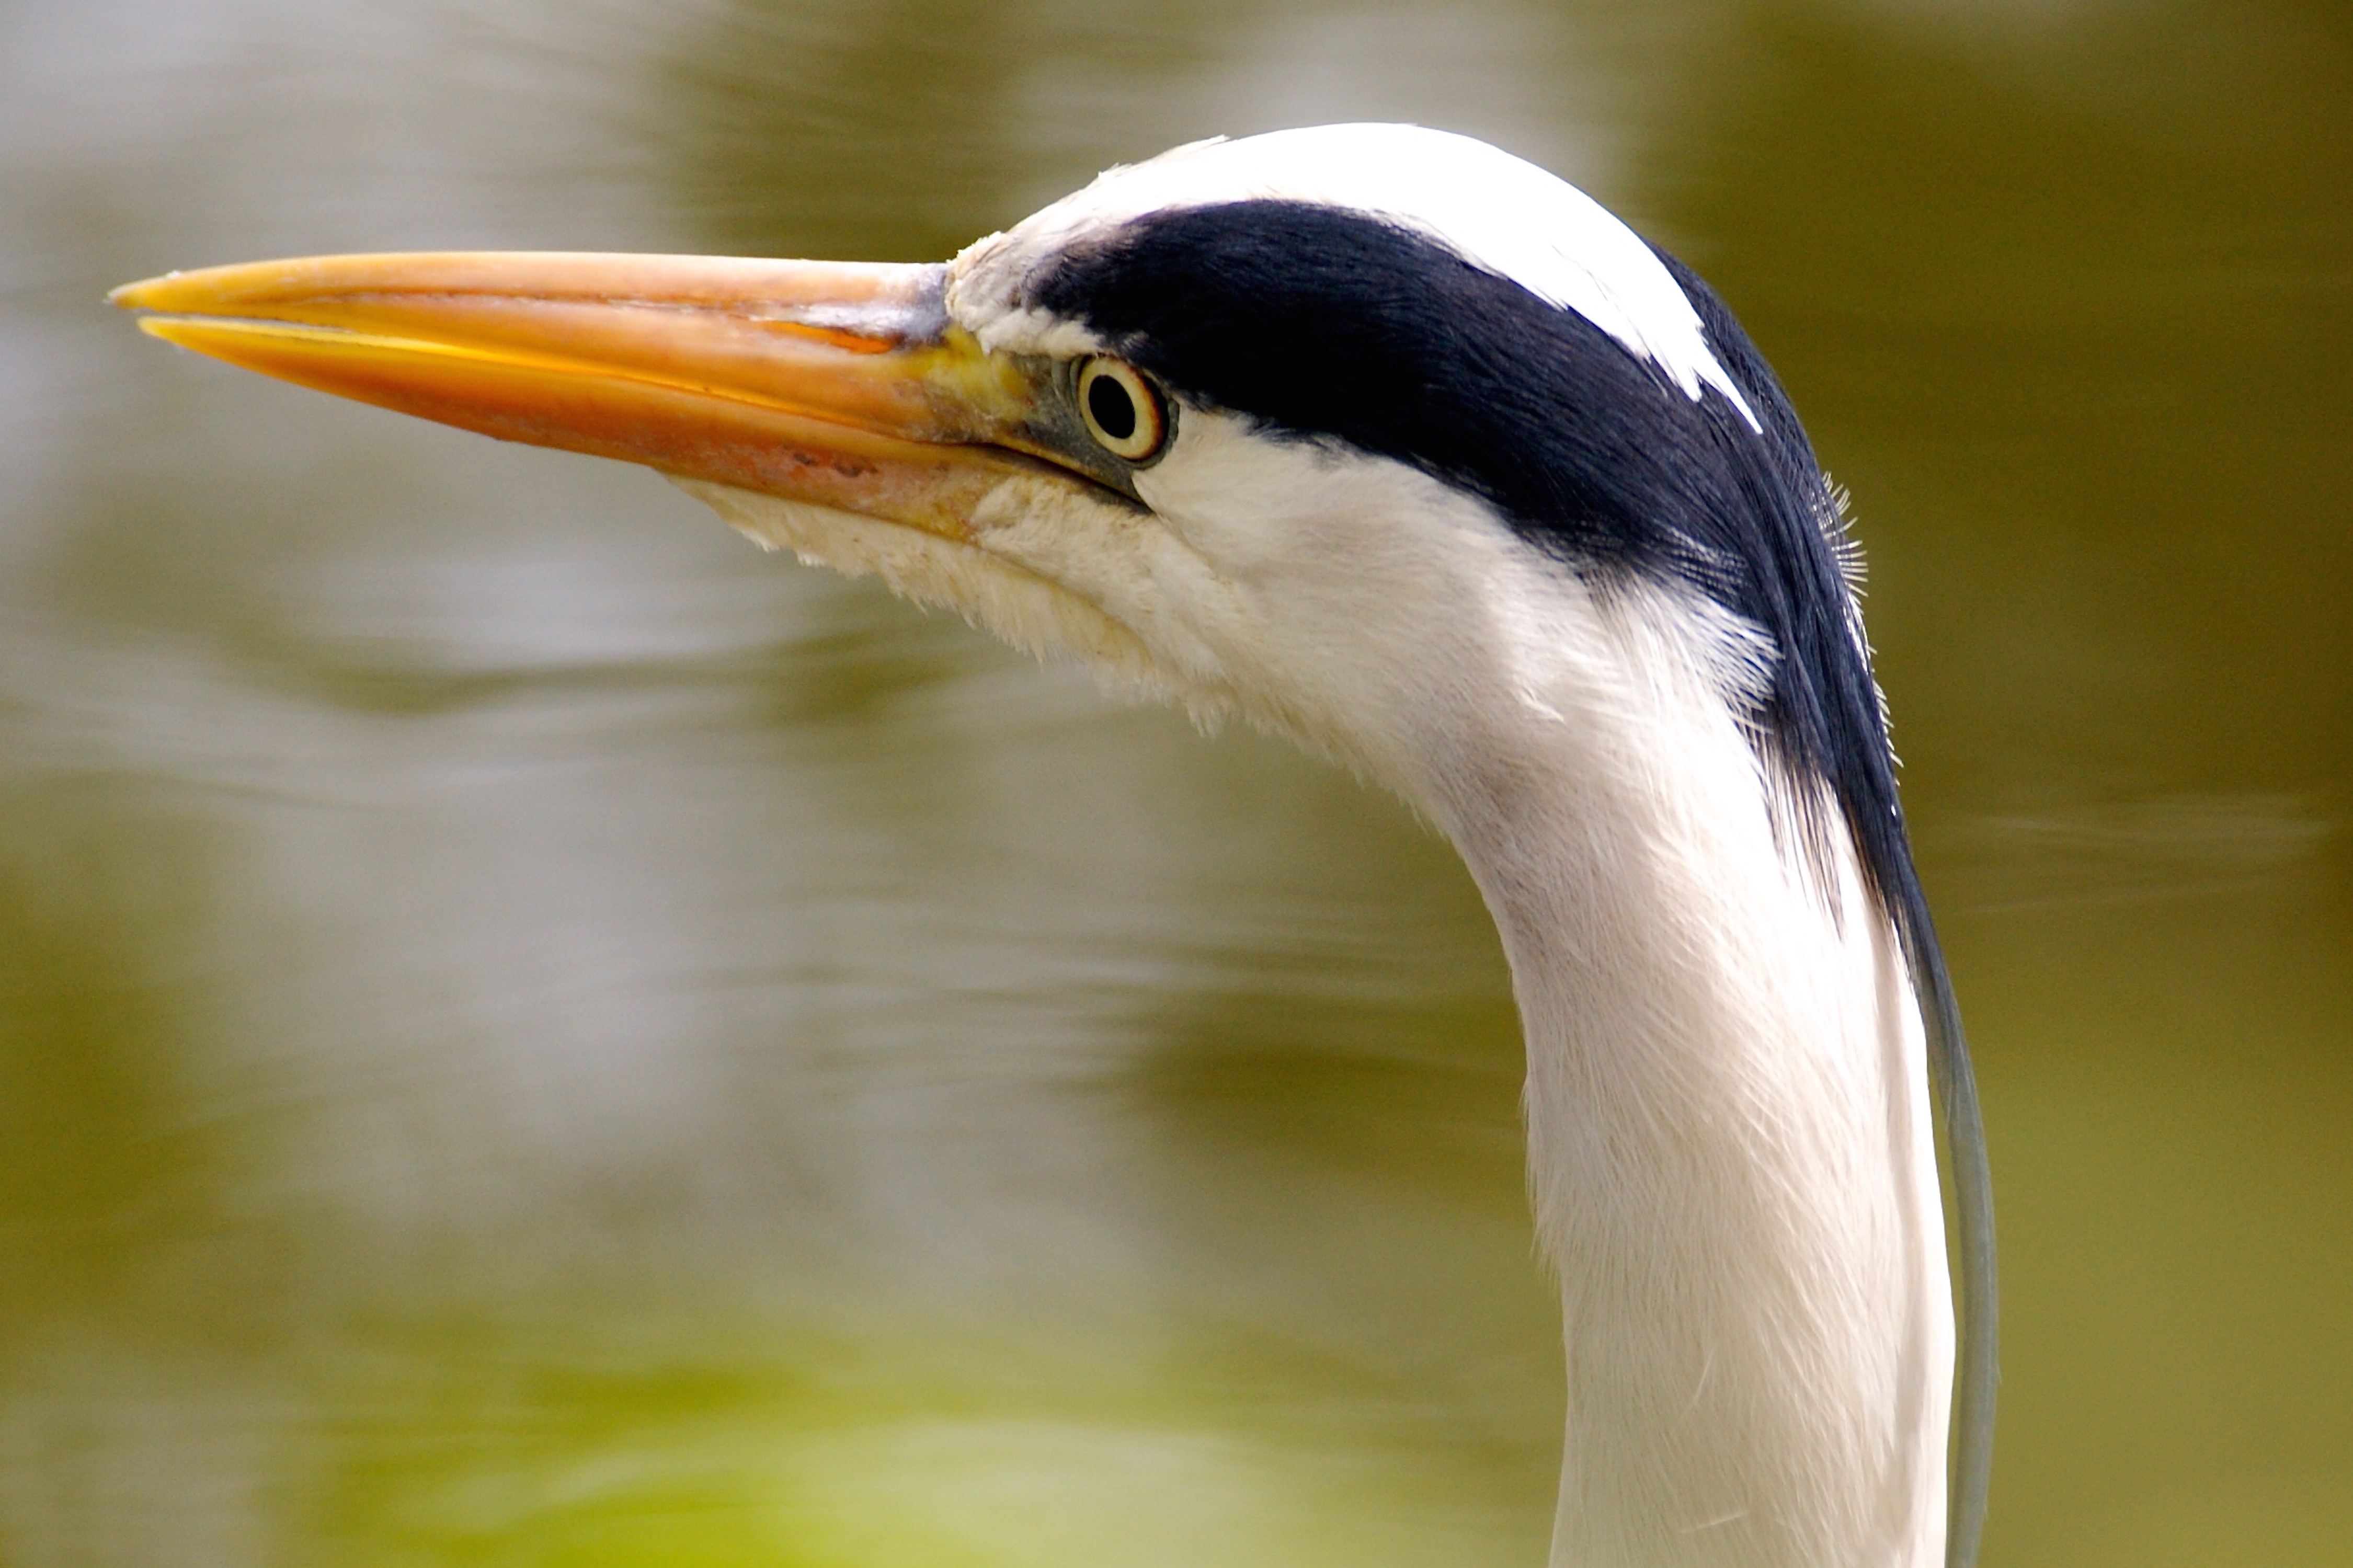
water, nature, bird, wing, pond, wildlife, beak, fauna, plumage, close up, vertebrate, bill, heron, water bird, grey heron, tiergarten